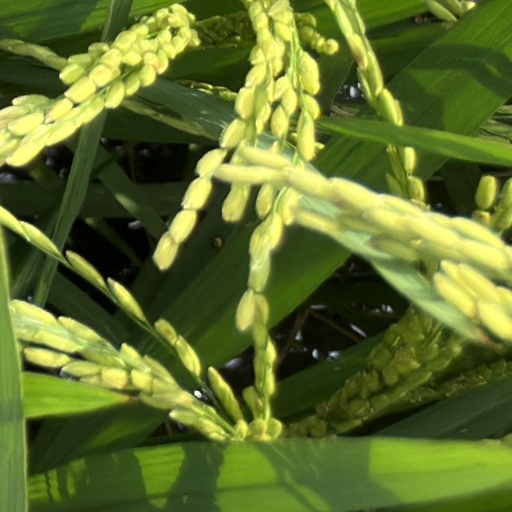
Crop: rice